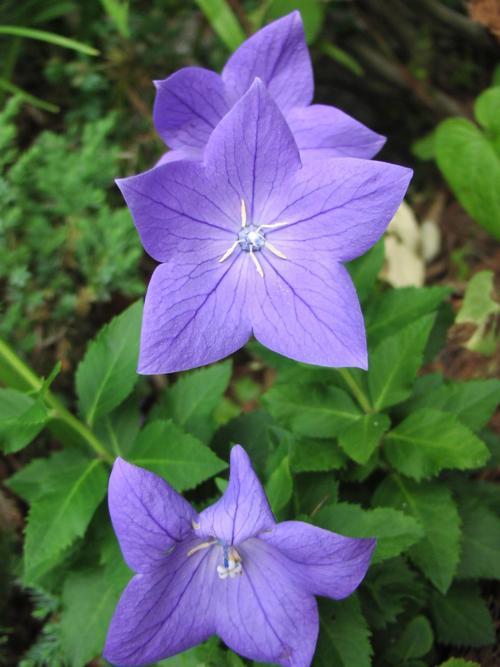
Label: balloon flower